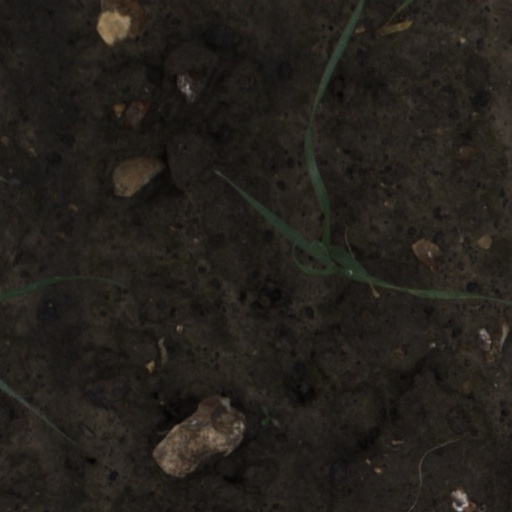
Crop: wheat